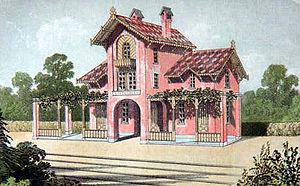
La gare de Zandbergen est une gare ferroviaire belge de la ligne 90, de Denderleeuw à Jurbise, située à Zandbergen, section de la ville de Grammont, dans la province de Flandre-Orientale en Région flamande.
La Compagnie du chemin de fer de Dendre-et-Waes et de Bruxelles vers Gand par Alost est une société anonyme, à capitaux belges, créée en 1855 pour reprendre la concession du chemin de fer direct de Bruxelles vers Gand par Alost et de Dendre-et-Waes, d'Ath à Lokeren. Elle fit construire ses lignes et stations par la Société générale de Belgique et confia l'exploitation à l'administration des chemins de fer de l’État belge.